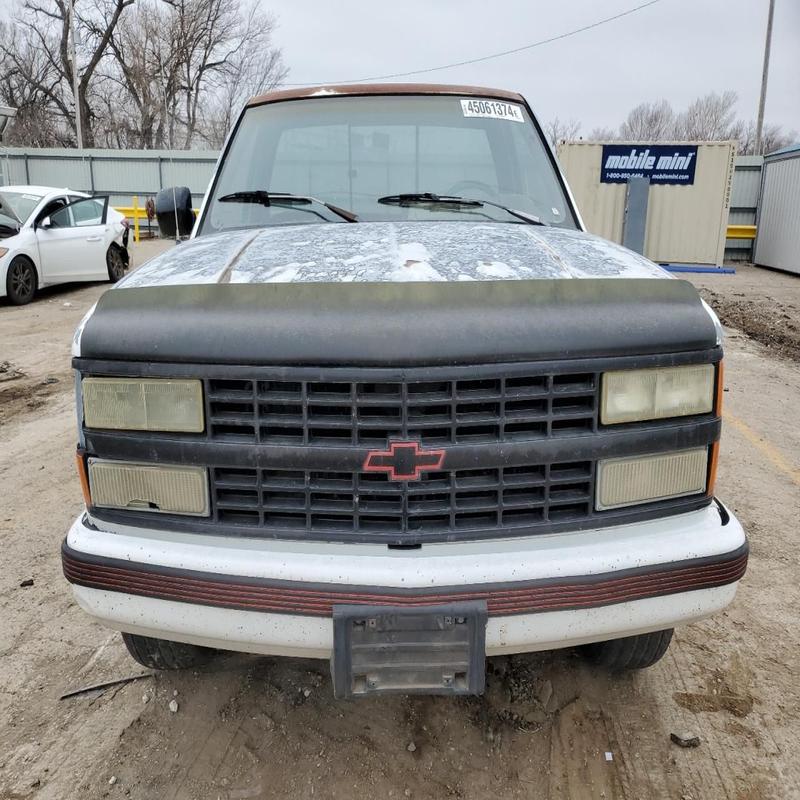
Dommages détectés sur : plaque d'immatriculation avant, feu avant droit, capot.
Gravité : majeur